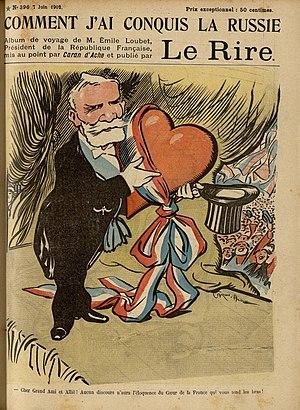
Cette page concerne l'année 1902 du calendrier grégorien